Battle of Flores (1592)

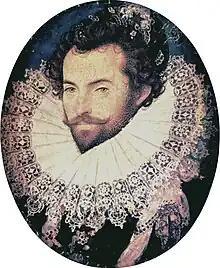
Sir Walter Raleigh, by Nicholas Hilliard

On 3 August "Dainty" sighted a large ship heading directly towards them and as it drew nearer, its enormous size became apparent. The carrack was far larger than "Santa Cruz", fully three times the size of England's biggest ship. "Madre de Deus" was attacked by the much smaller "Dainty". Around midday Newport's "Golden Dragon", followed by "Roebuck" - bigger than "Dainty", but only a fraction of the "Madre", joined the fray. These were followed at two-hour intervals by "Foresight" and "Prudence" in the evening. The "Dainty" had her foremast shot away and was out of the battle for five hours.